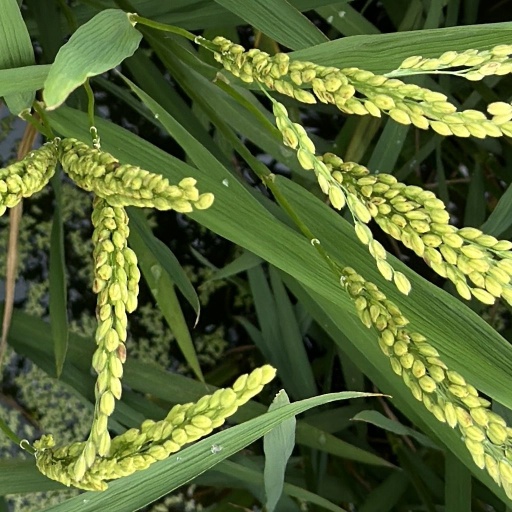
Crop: rice